Hellenic Coast Guard

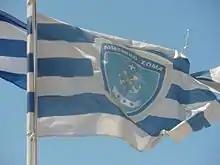
Flag of the Hellenic Coast Guard flown in front of the Coast Guard offices in Rethymno Harbour.

The Hellenic Coast Guard is under the authority of the Ministry of Shipping and Island Policy, which is headed by a commandant and assisted by two deputy commandants who all have the rank of vice admiral. , Georgios Alexandrakis serves as Commandant of the Hellenic Coast Guard.